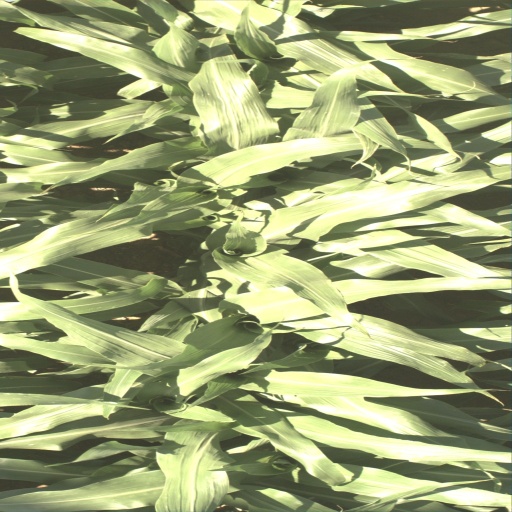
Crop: sorghum